Ross' Hole

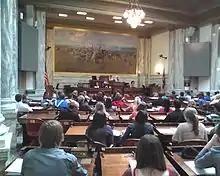
"Lewis and Clark Meeting the Flathead Indians at Ross' Hole," Montana House of Representatives Chamber

In the southwestern corner of Ross' Hole at the junction of Camp Creek and the east fork of the Bitterroot River, en route from the Lemhi Valley to the Lolo Trail, on September 4, 1805, the westbound Lewis and Clark expedition encountered a village of Flathead Indians and spent 2 days with them. From the friendly tribe, the explorers obtained badly needed horses. The State of Montana commissioned a painting of the event by Charles M. Russell in 1912. The huge 12 by 26 foot painting hangs behind the Speaker's desk in the Montana State Capitol.